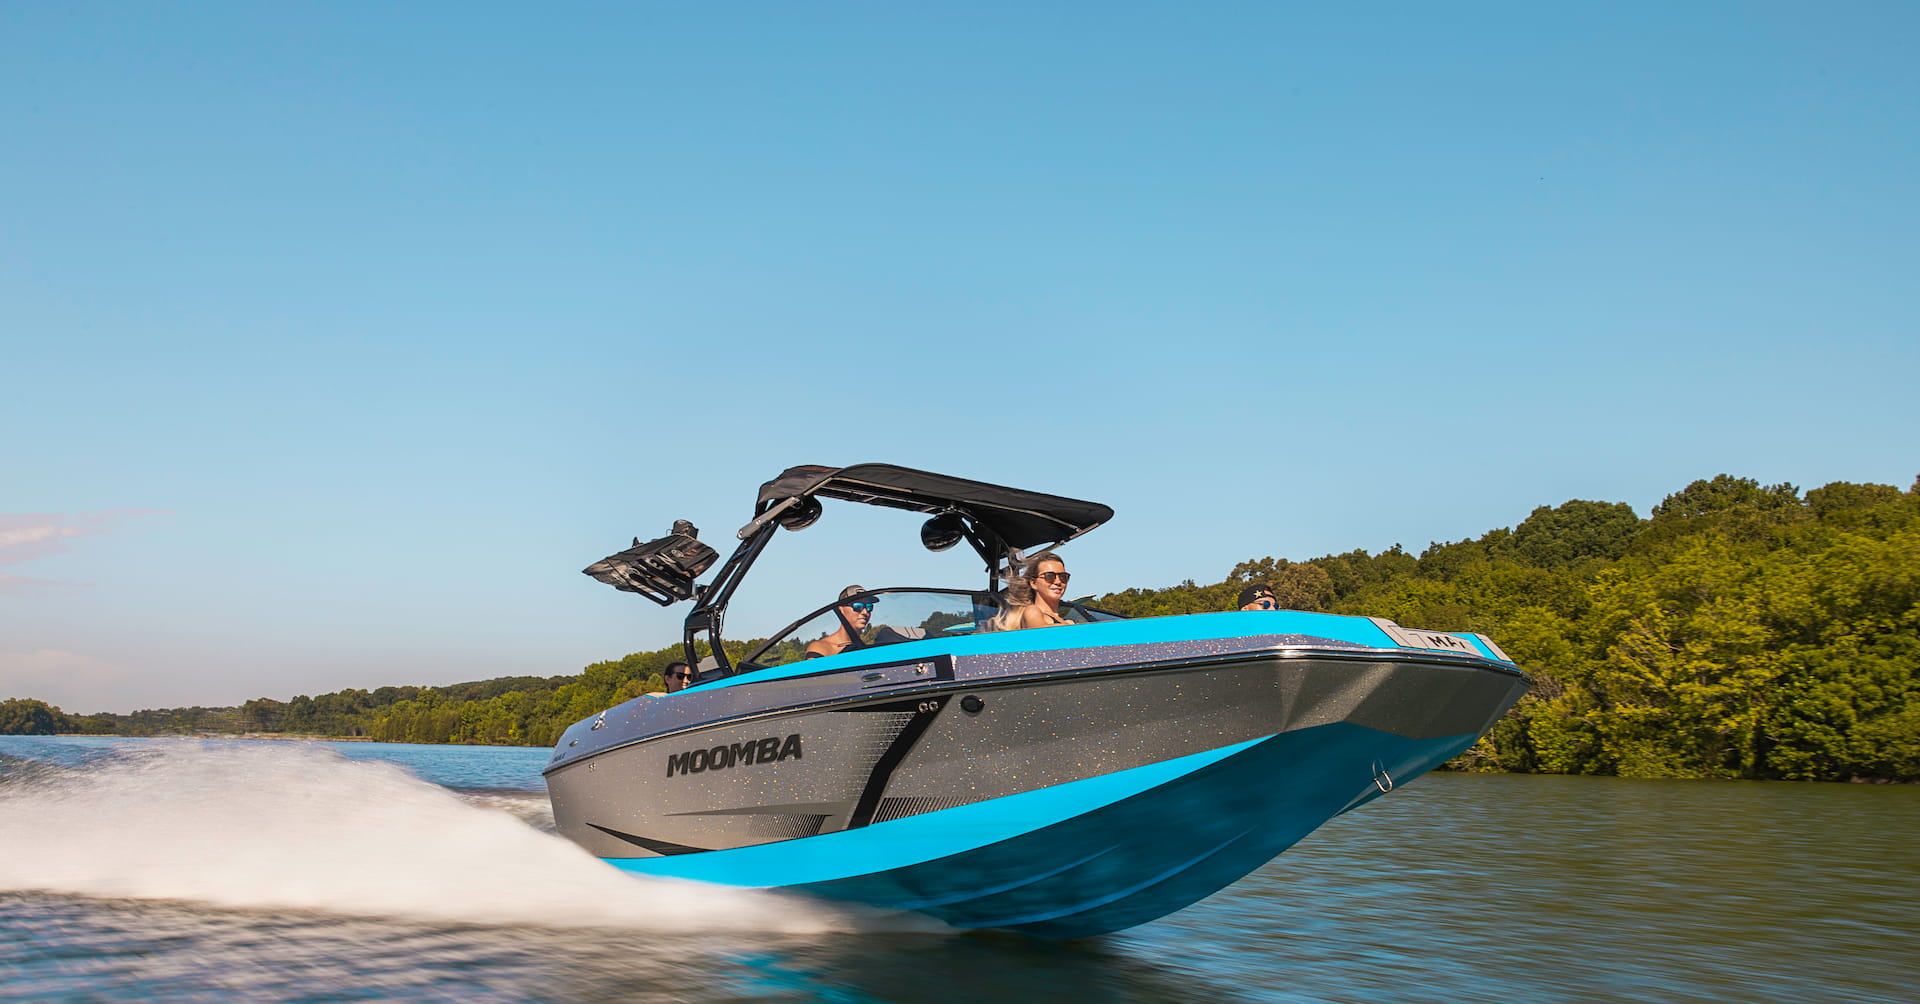
Vehicle type: Ships